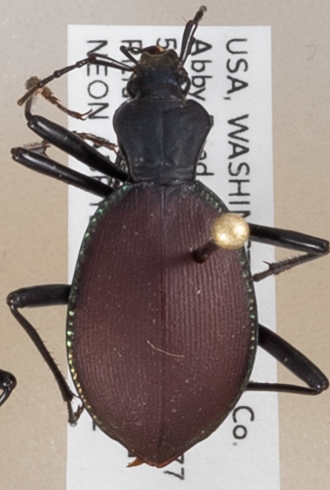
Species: Scaphinotus angusticollis
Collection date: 2018-06-12
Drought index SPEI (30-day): -1.514
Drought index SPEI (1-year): -0.39
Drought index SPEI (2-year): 0.71